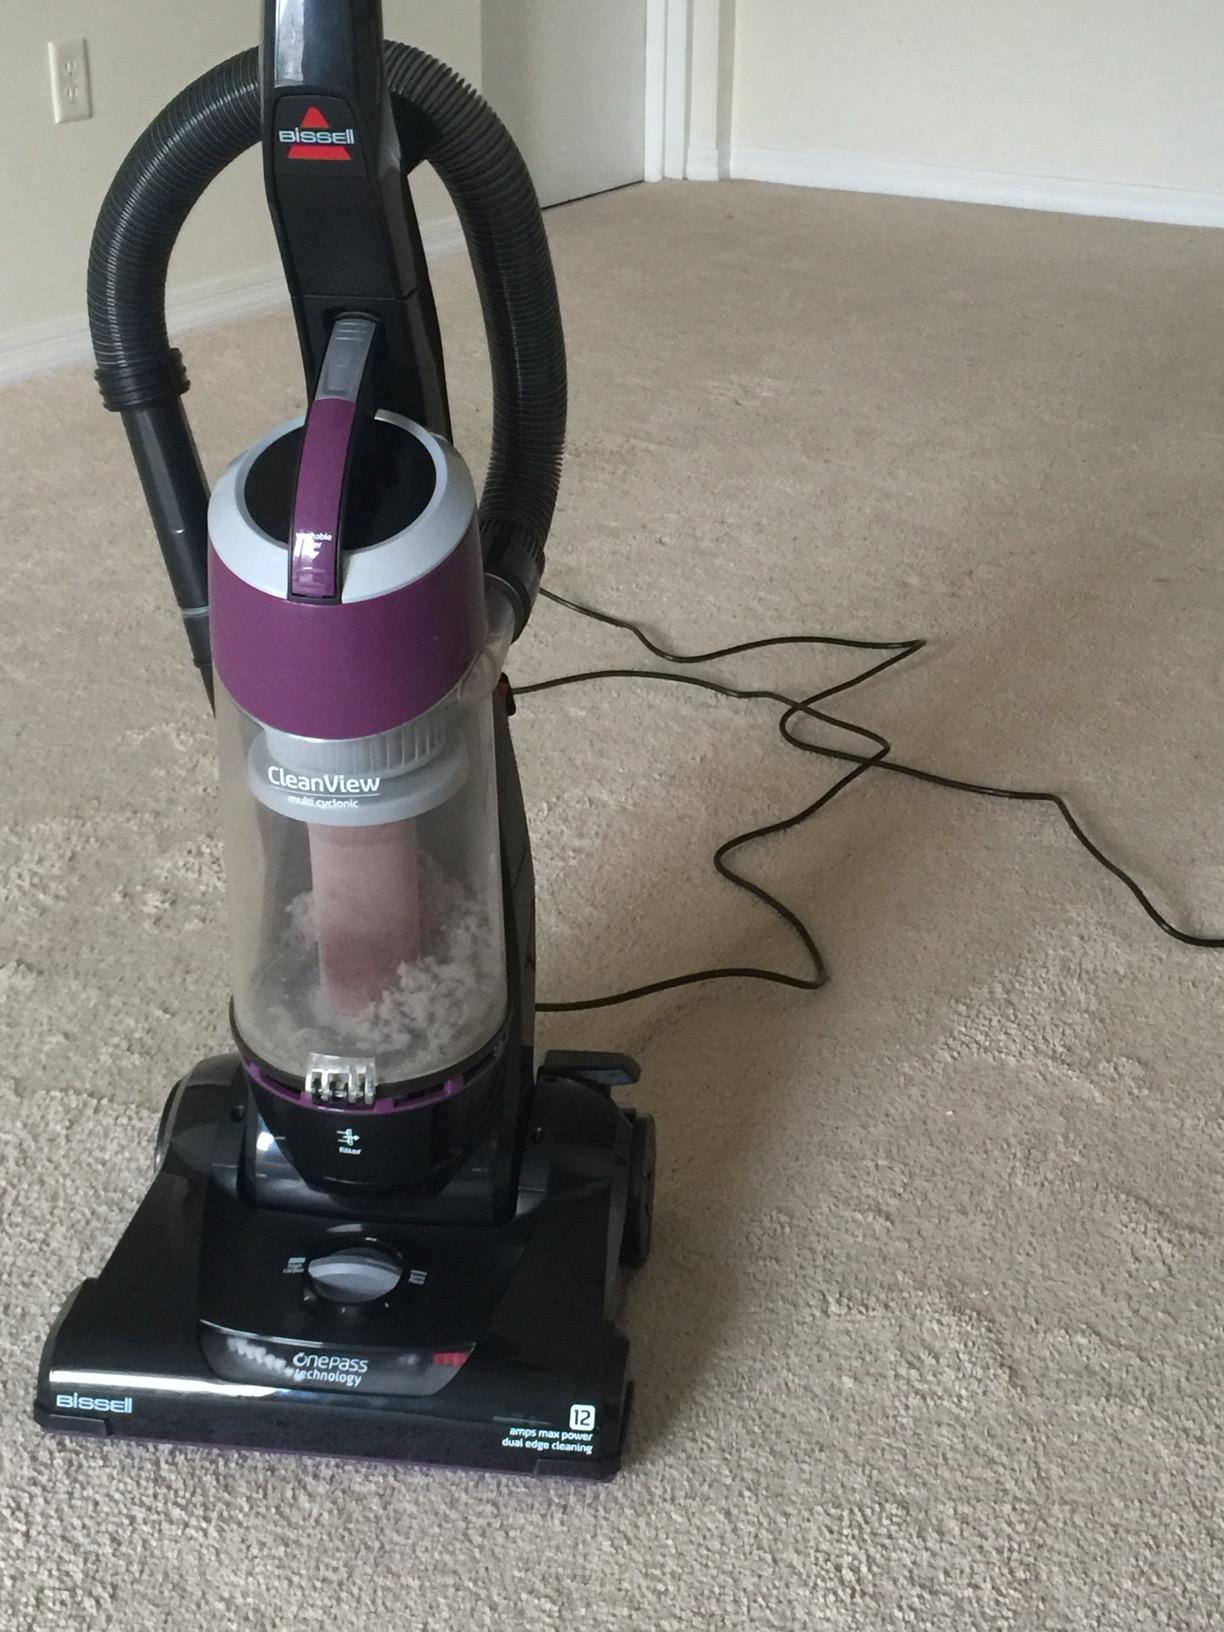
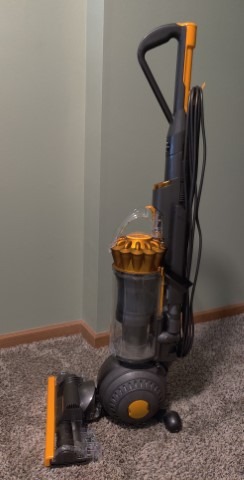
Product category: items_vacuum
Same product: no